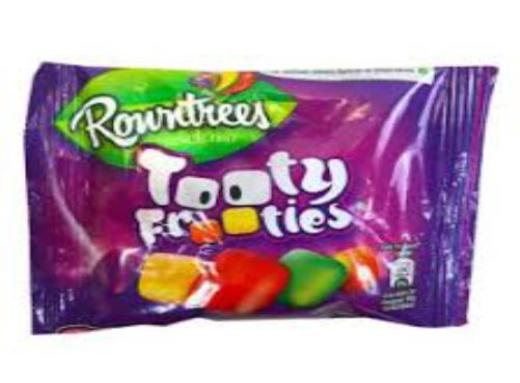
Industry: Food